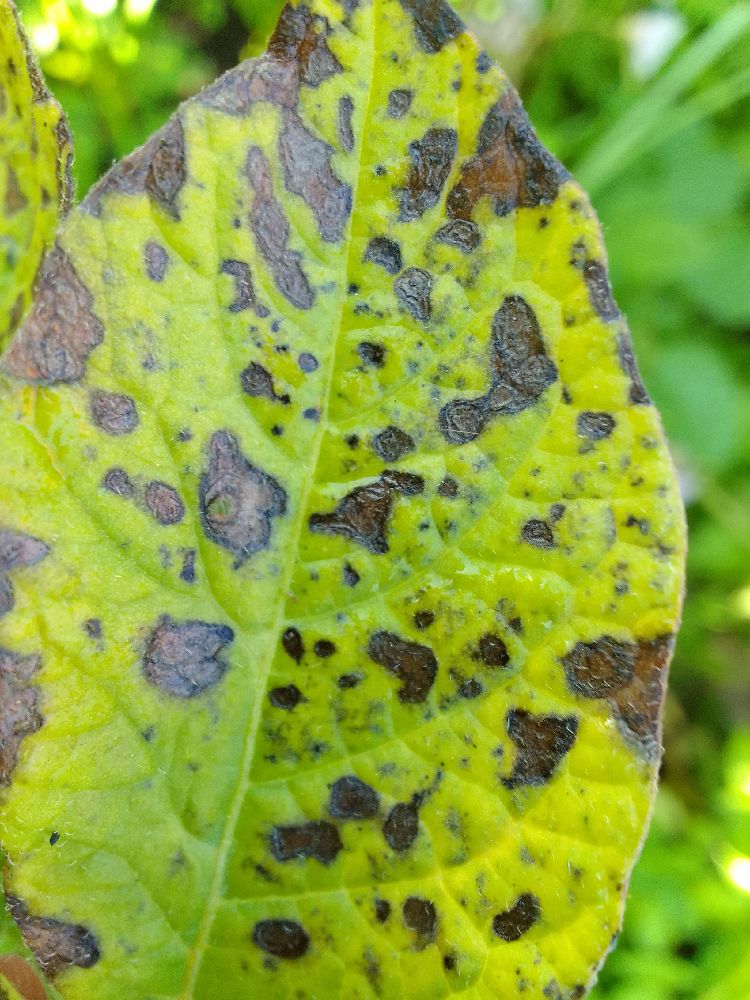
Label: Early blight